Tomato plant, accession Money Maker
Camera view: horizontal (90 deg, fisheye); turntable rotation: 330 degrees
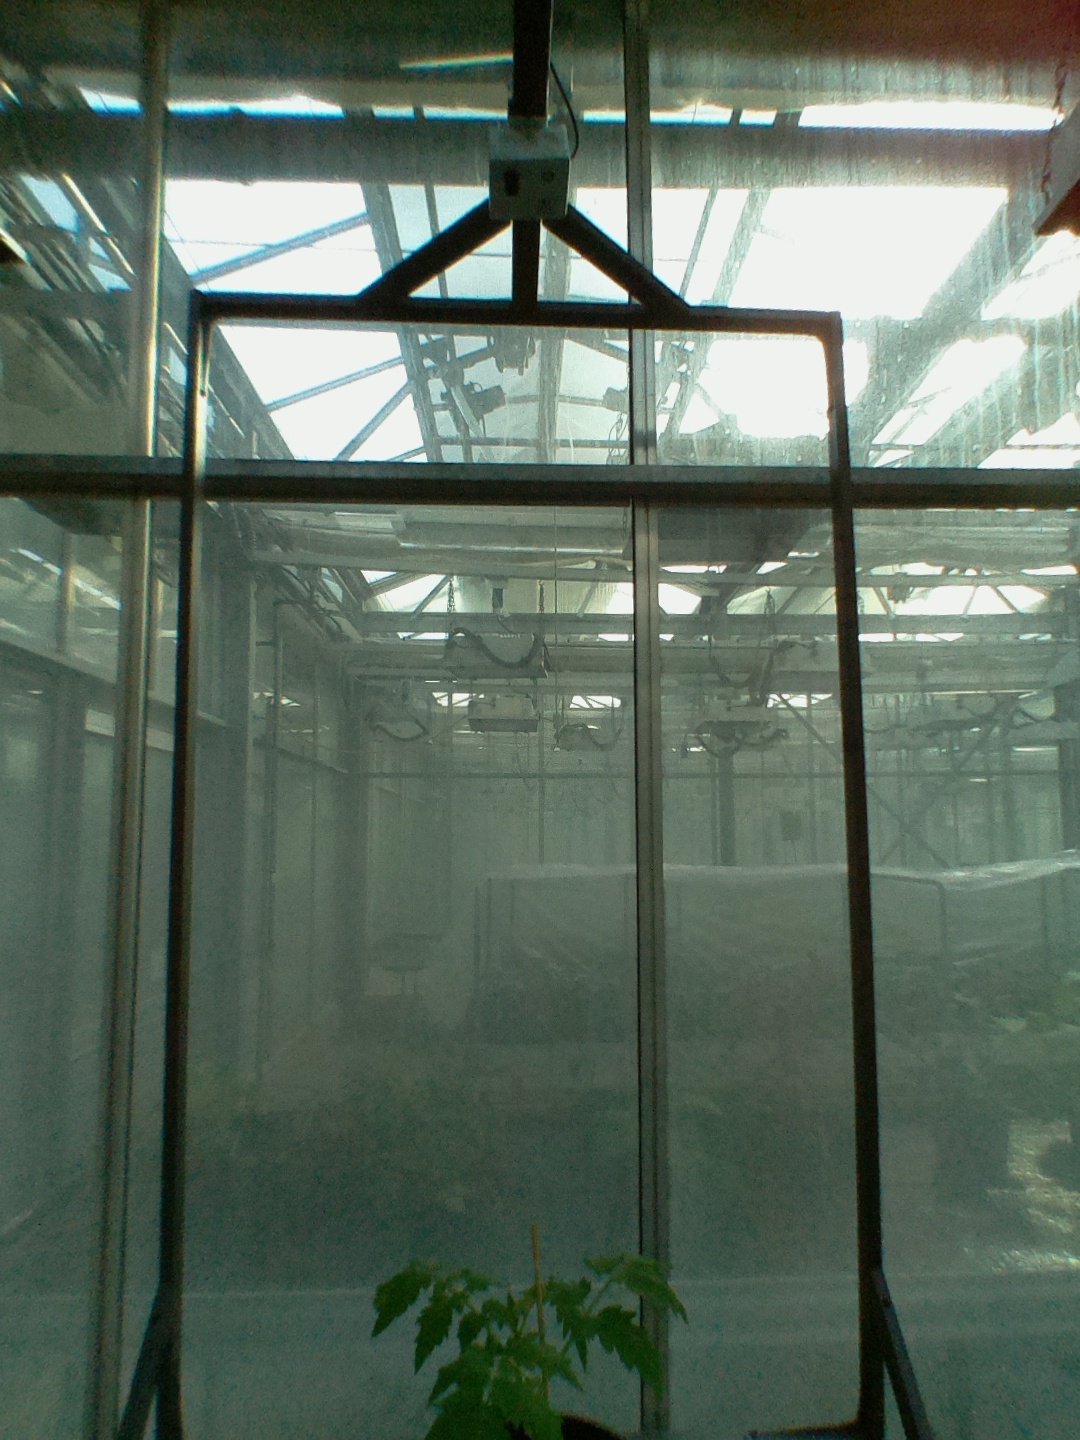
BBCH growth stage 13: 6 of true leaves visible